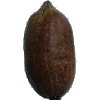
Label: nut_pecan